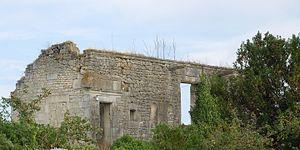
Fléac-sur-Seugne est une commune du Sud-Ouest de la France située dans le département de la Charente-Maritime. Ses habitants sont appelés les Fléacais et les Fléacaises.